Utah & Ether

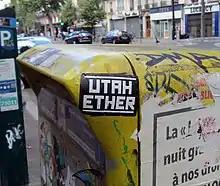
UTAH ETHER sticker in the style of their website, Paris, 2016

In January 2011, Utah and Ether merged their websites into one, utahether.com. At the same time they used that website to release a limited edition 36 page book of photographs of their graffiti, called "Probation Vacation". The book was also promoted in a live exhibition at Boston's Fourth Wall Project.